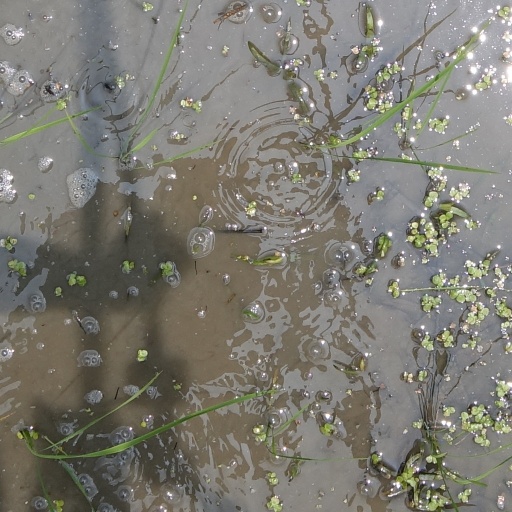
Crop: rice